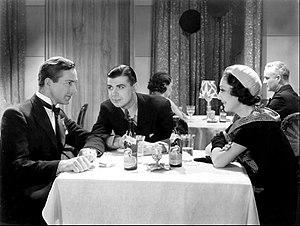
Crooner est un film musical américain réalisé par Lloyd Bacon et sorti en 1932.